Kārlis Ulmanis

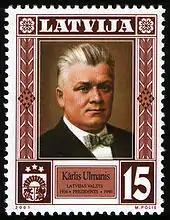
Ulmanis on the 2001 stamp

Kārlis Ulmanis's legacy for Latvia and Latvians is a complex one. In the postwar Latvian SSR the Soviet régime labelled Ulmanis a fascist, indistinguishable from the Nazis, accusing him of corruption and of bloody repressions against Latvian workers.